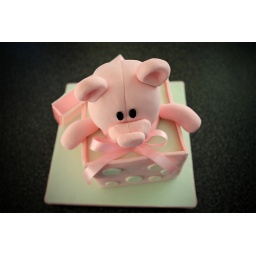
Ted in a box cake